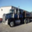
Label: truck